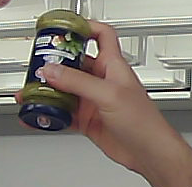
Product: barilla_pesto